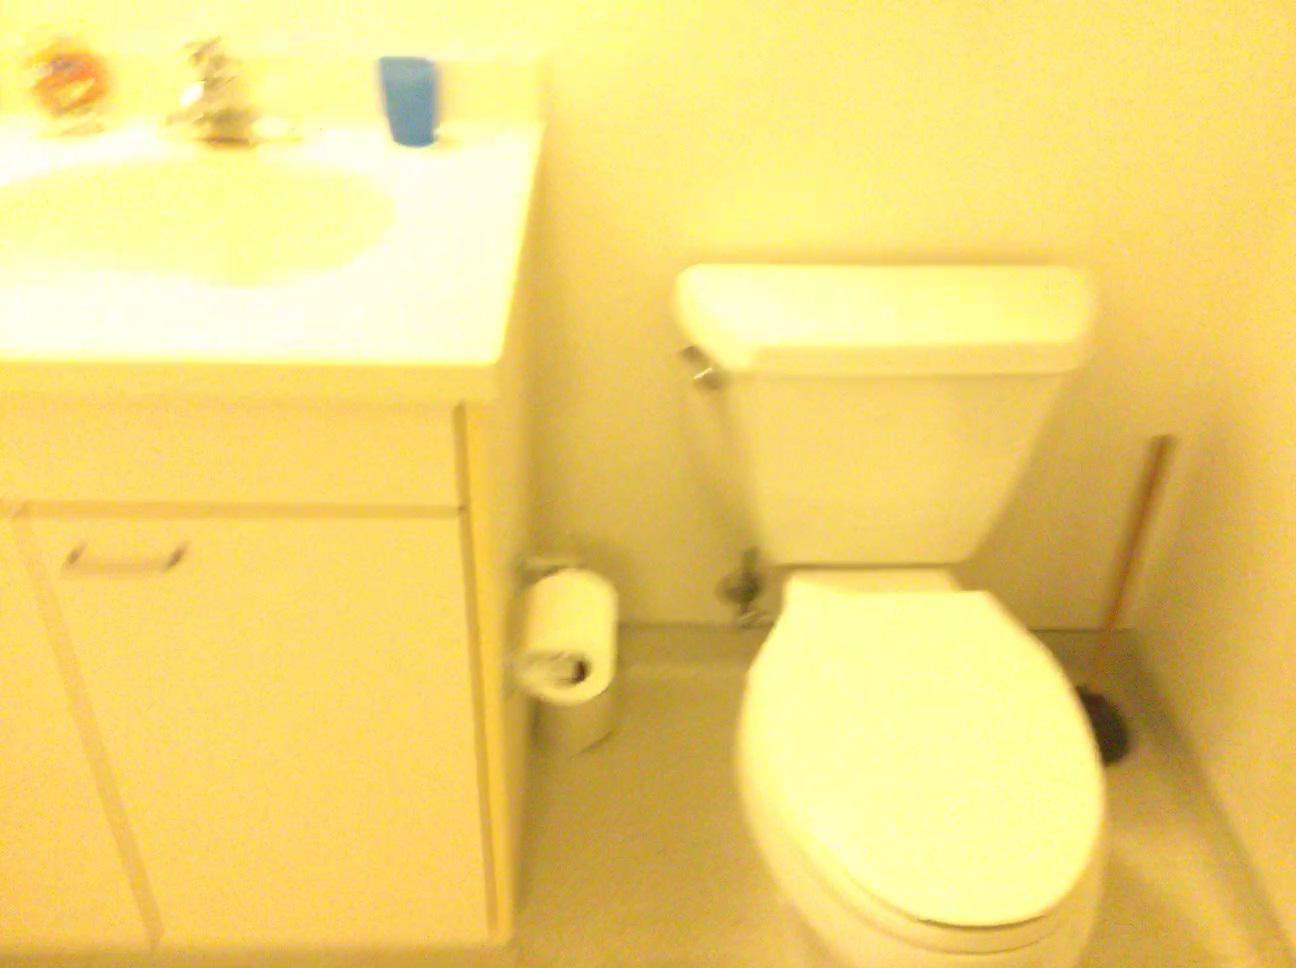
Question: Can the toilet fit in front of the plunger from the second object's perspective? Final answer should be yes or no.
Answer: No